Wahiduzzaman Kairanawi

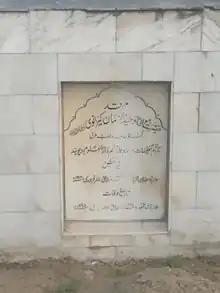
Inscription on Wahiduzzaman Kairanawi's grave in the Qasmi Cemetery in Deoband

Kairanawi died on 15 April 1995, in Zakir Nagar, New Delhi, and was buried in Mazar-e-Qasmi in Deoband.